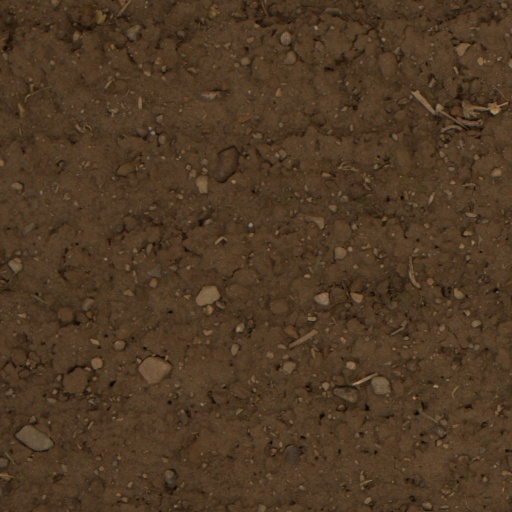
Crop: wheat